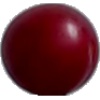
Label: Cherry Wax Red 1